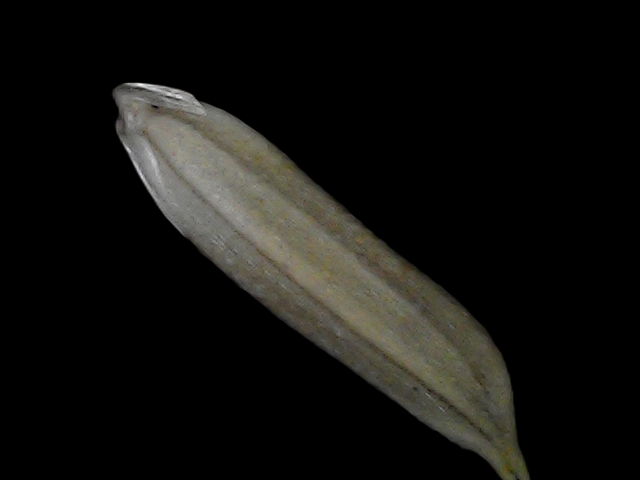
Rice variety: Bd57